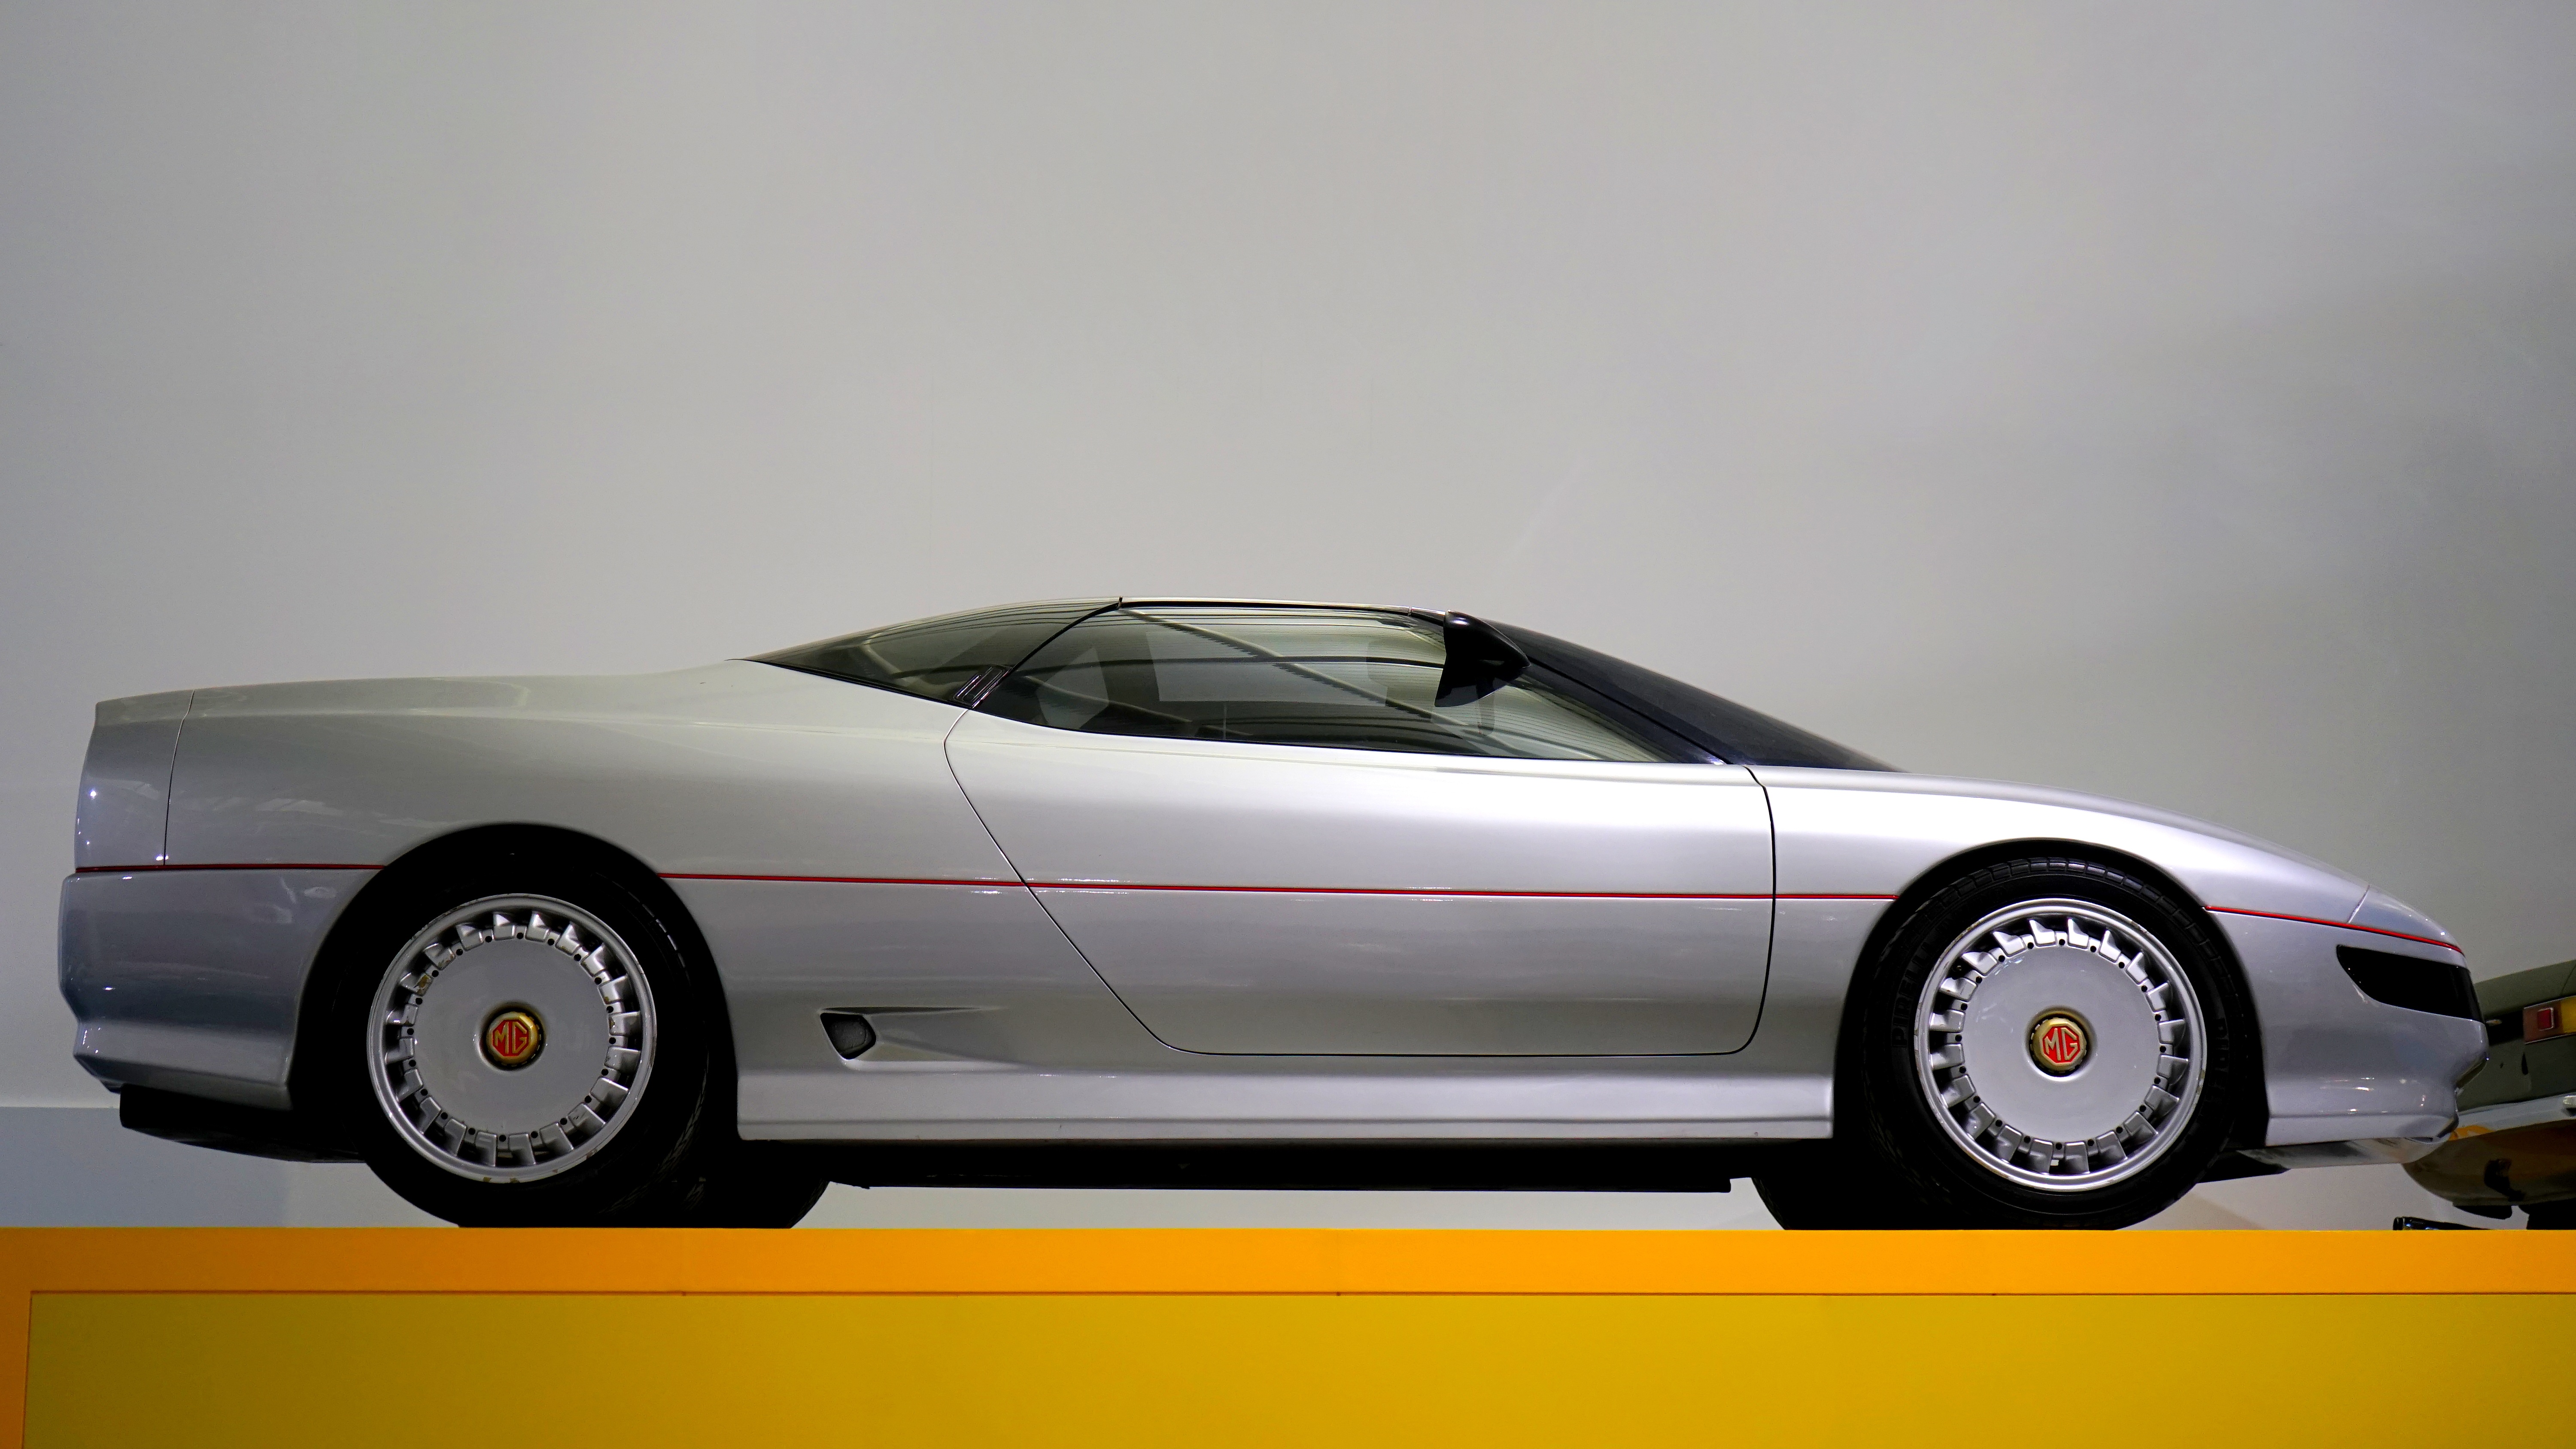
technology, car, automobile, transportation, vehicle, metal, auto, machine, speed, modern, automotive, sports car, futuristic, manufacturing, supercar, power, chrome, engineering, motor, electric, shiny, fuel, metallic, polished, prototype, efficient, land vehicle, automobile make, automotive design, luxury vehicle, ferrari spa, ferrari f355, ferrari 348